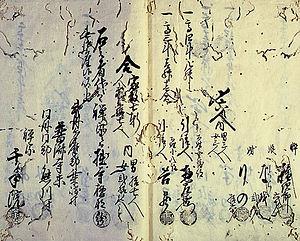
Le système danka, aussi connu sous le nom système jidan est un système d'affiliation volontaire et à long terme entre les temples bouddhistes et les ménages, appliqué au Japon depuis l'époque de Heian. Dans ce cadre, les ménages soutiennent financièrement un temple bouddhiste qui, en échange, répond à leurs besoins spirituels. Bien que son existence est bien antérieure à l'époque d'Edo, le système est surtout connu pour l'usage répressif qui en est fait à l'époque par le shogunat Tokugawa, qui rend l'affiliation à un temple bouddhiste obligatoire pour tous les Japonais.